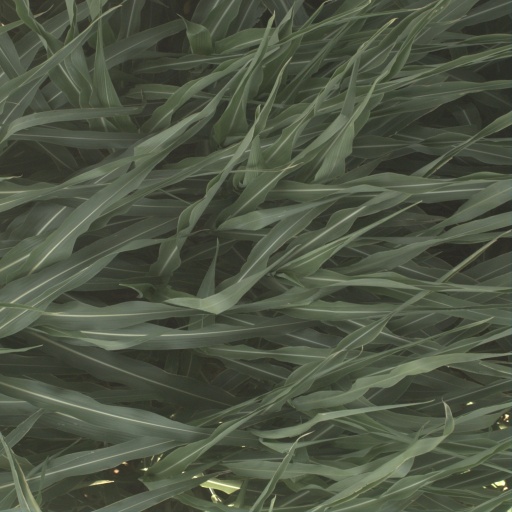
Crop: sorghum